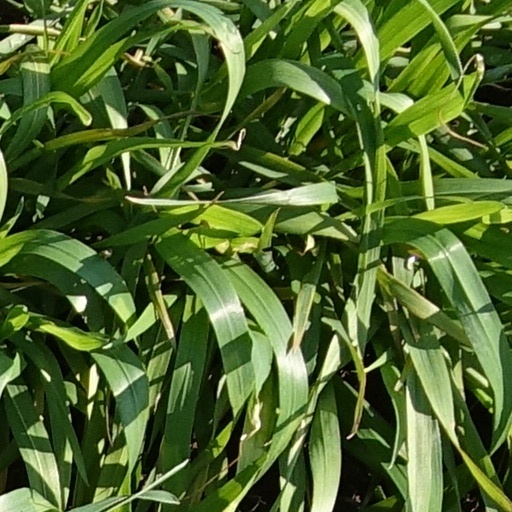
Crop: wheat